Holland-class offshore patrol vessel

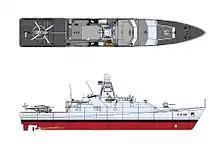
Layout of the Holland-class OPV

"Holland"-class ships have a tonnage of 3,750 tons, are in length, in beam and have a draft of . The ships have a speed of and a range of at . The ship's complement is 52, as well as up to 39 people for duties such as helicopter or medical crew.